Elefsina

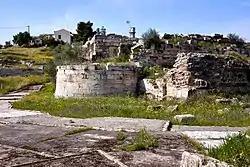
Sanctuary of Demeter (4th c. BC)

Elefsina or Eleusis is a suburban city and municipality in Athens metropolitan area. It belongs to West Attica regional unit of Greece. It is located in the Thriasio Plain, at the northernmost end of the Saronic Gulf. North of Elefsina are Mandra and Magoula, while Aspropyrgos is to the northeast.